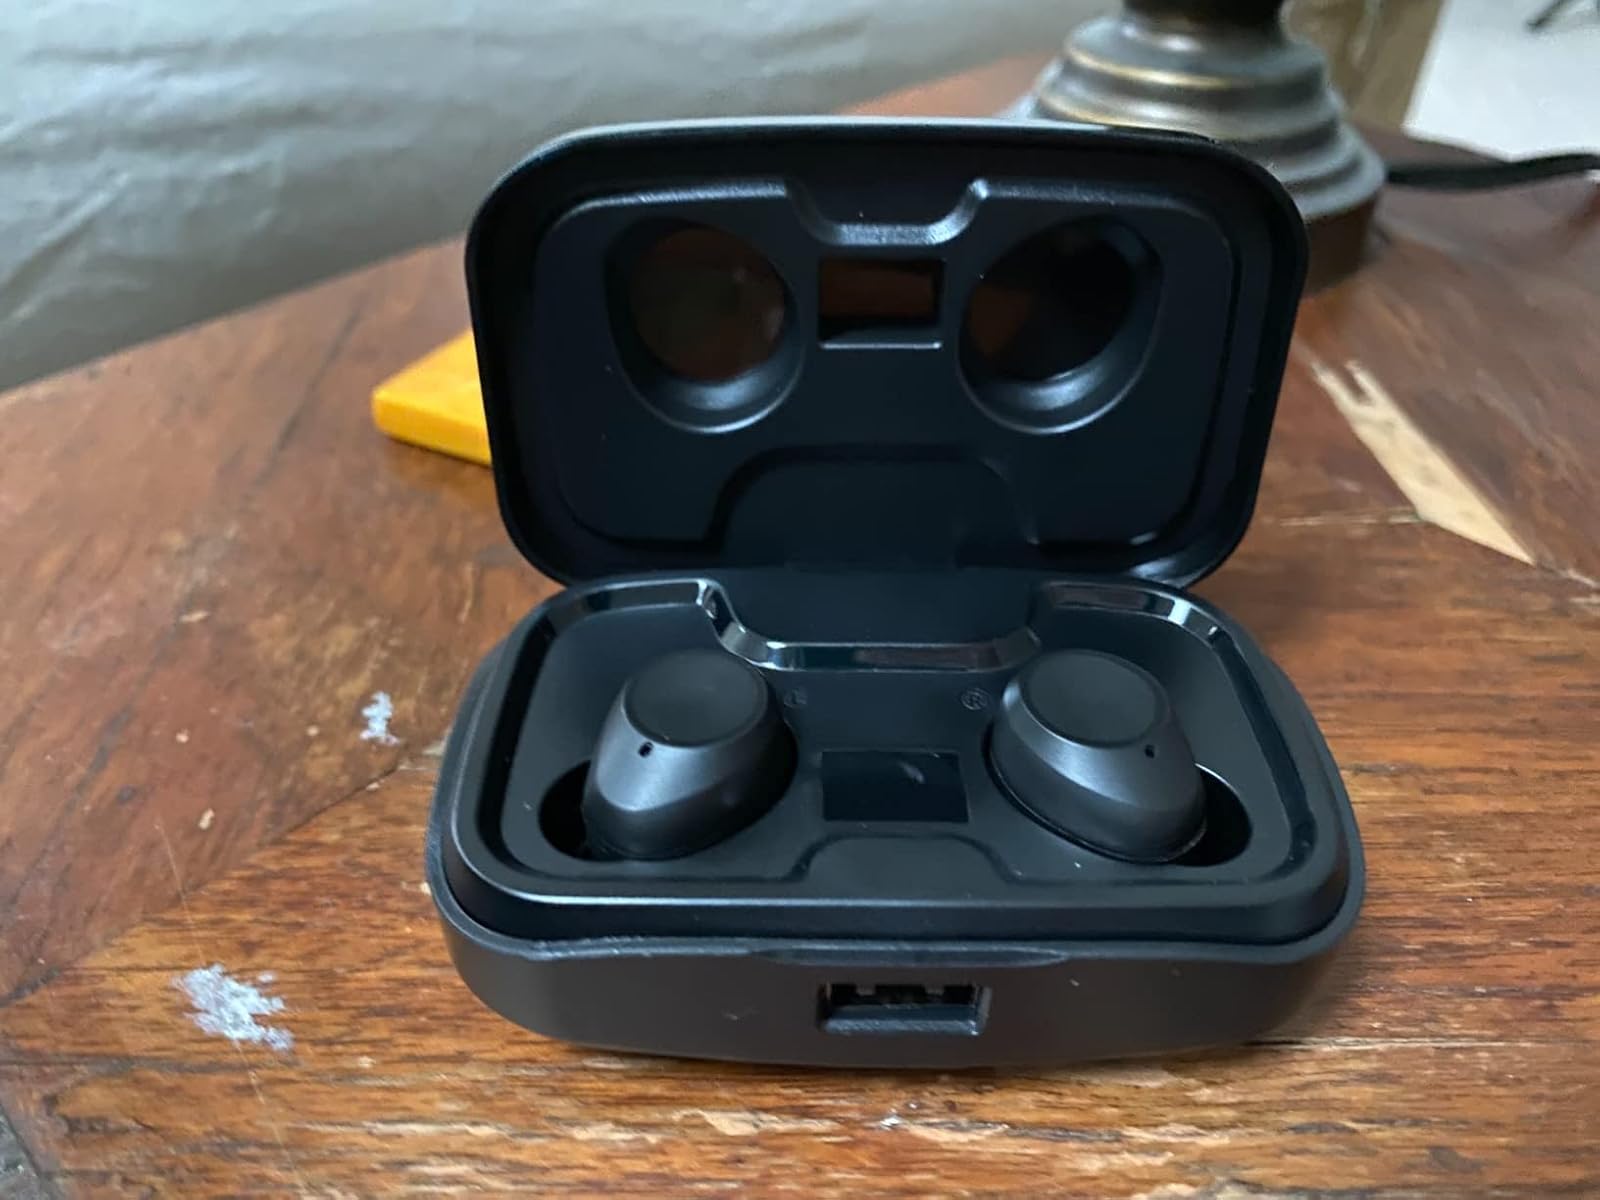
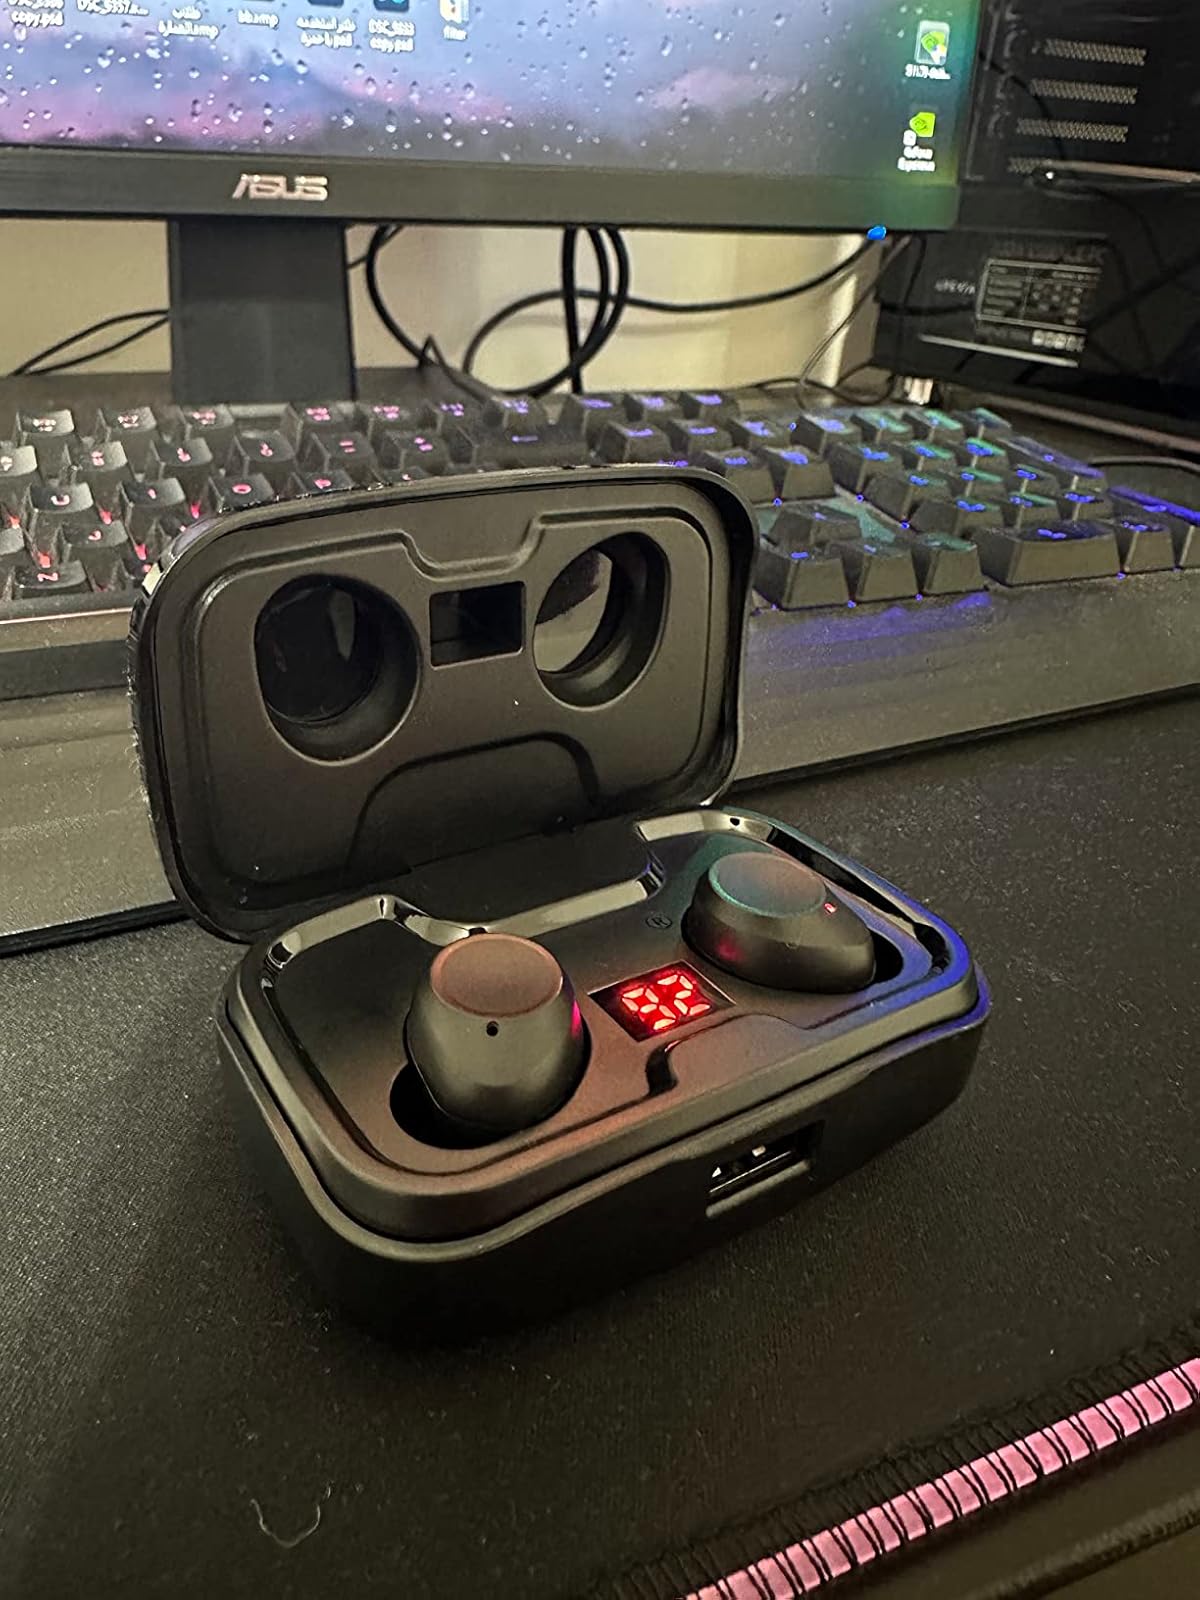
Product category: earbuds
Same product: yes